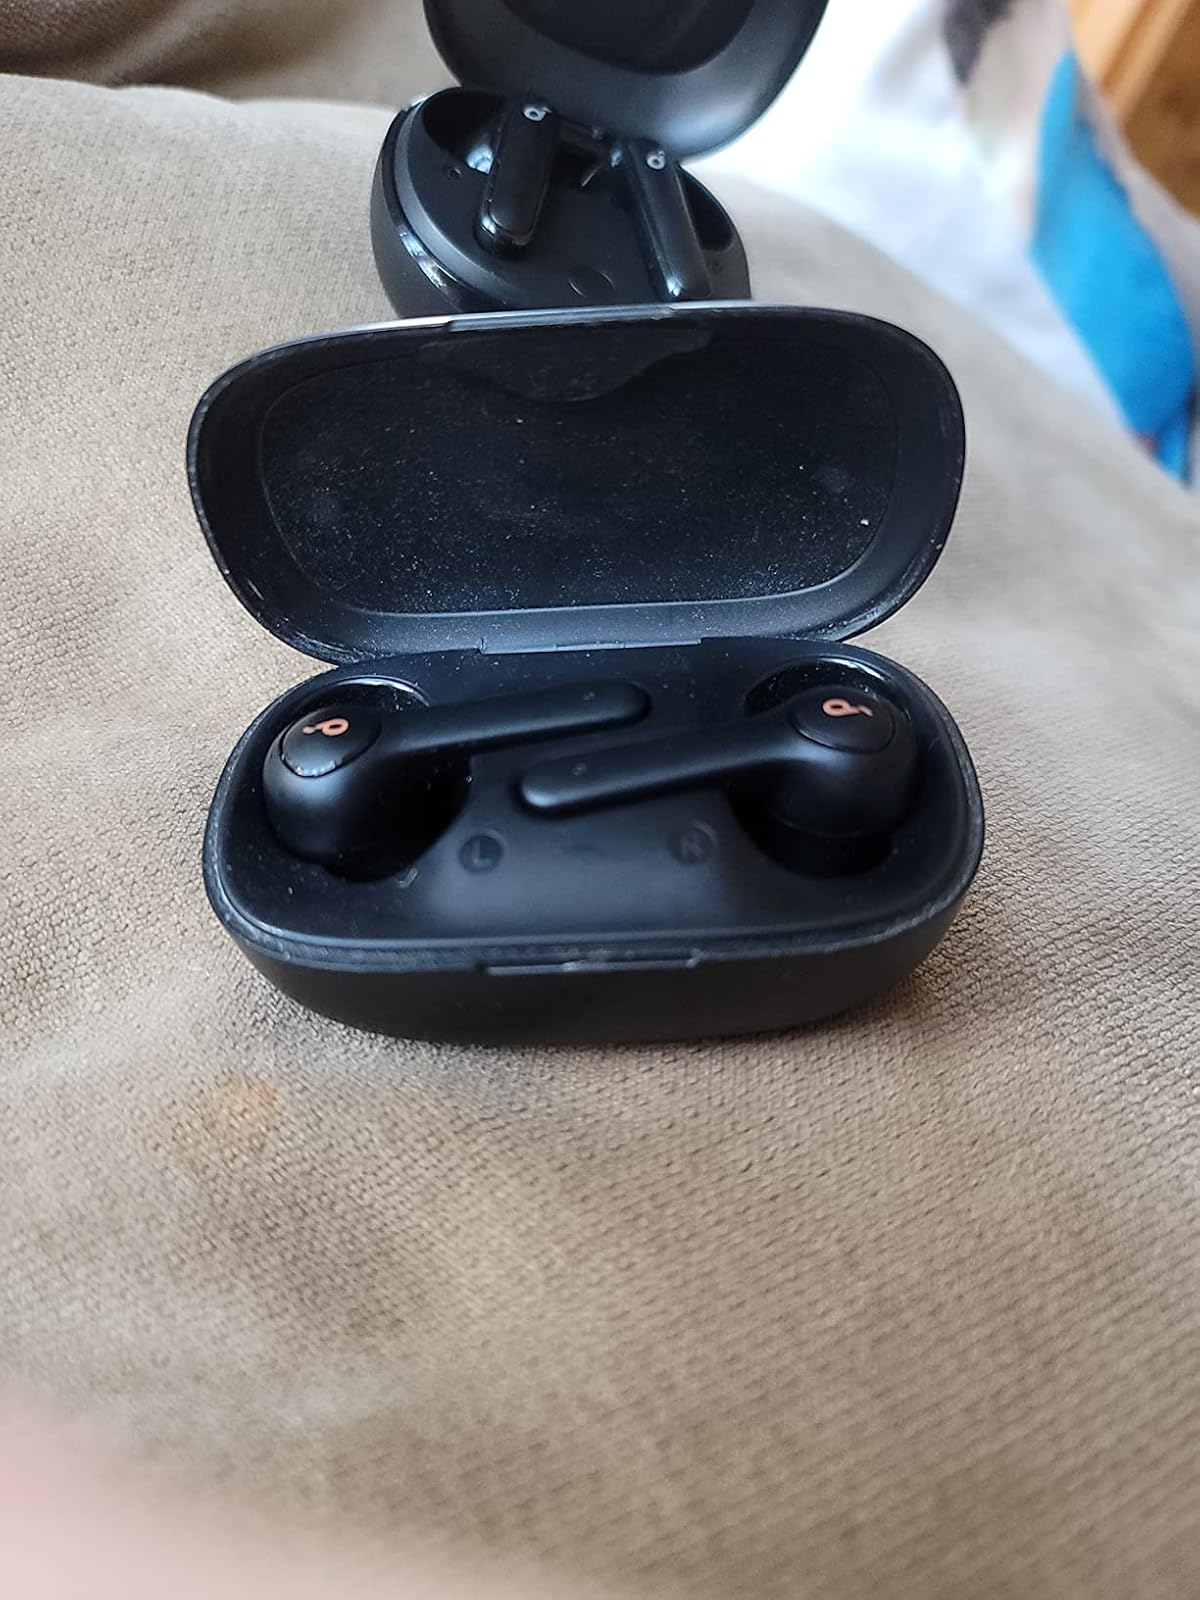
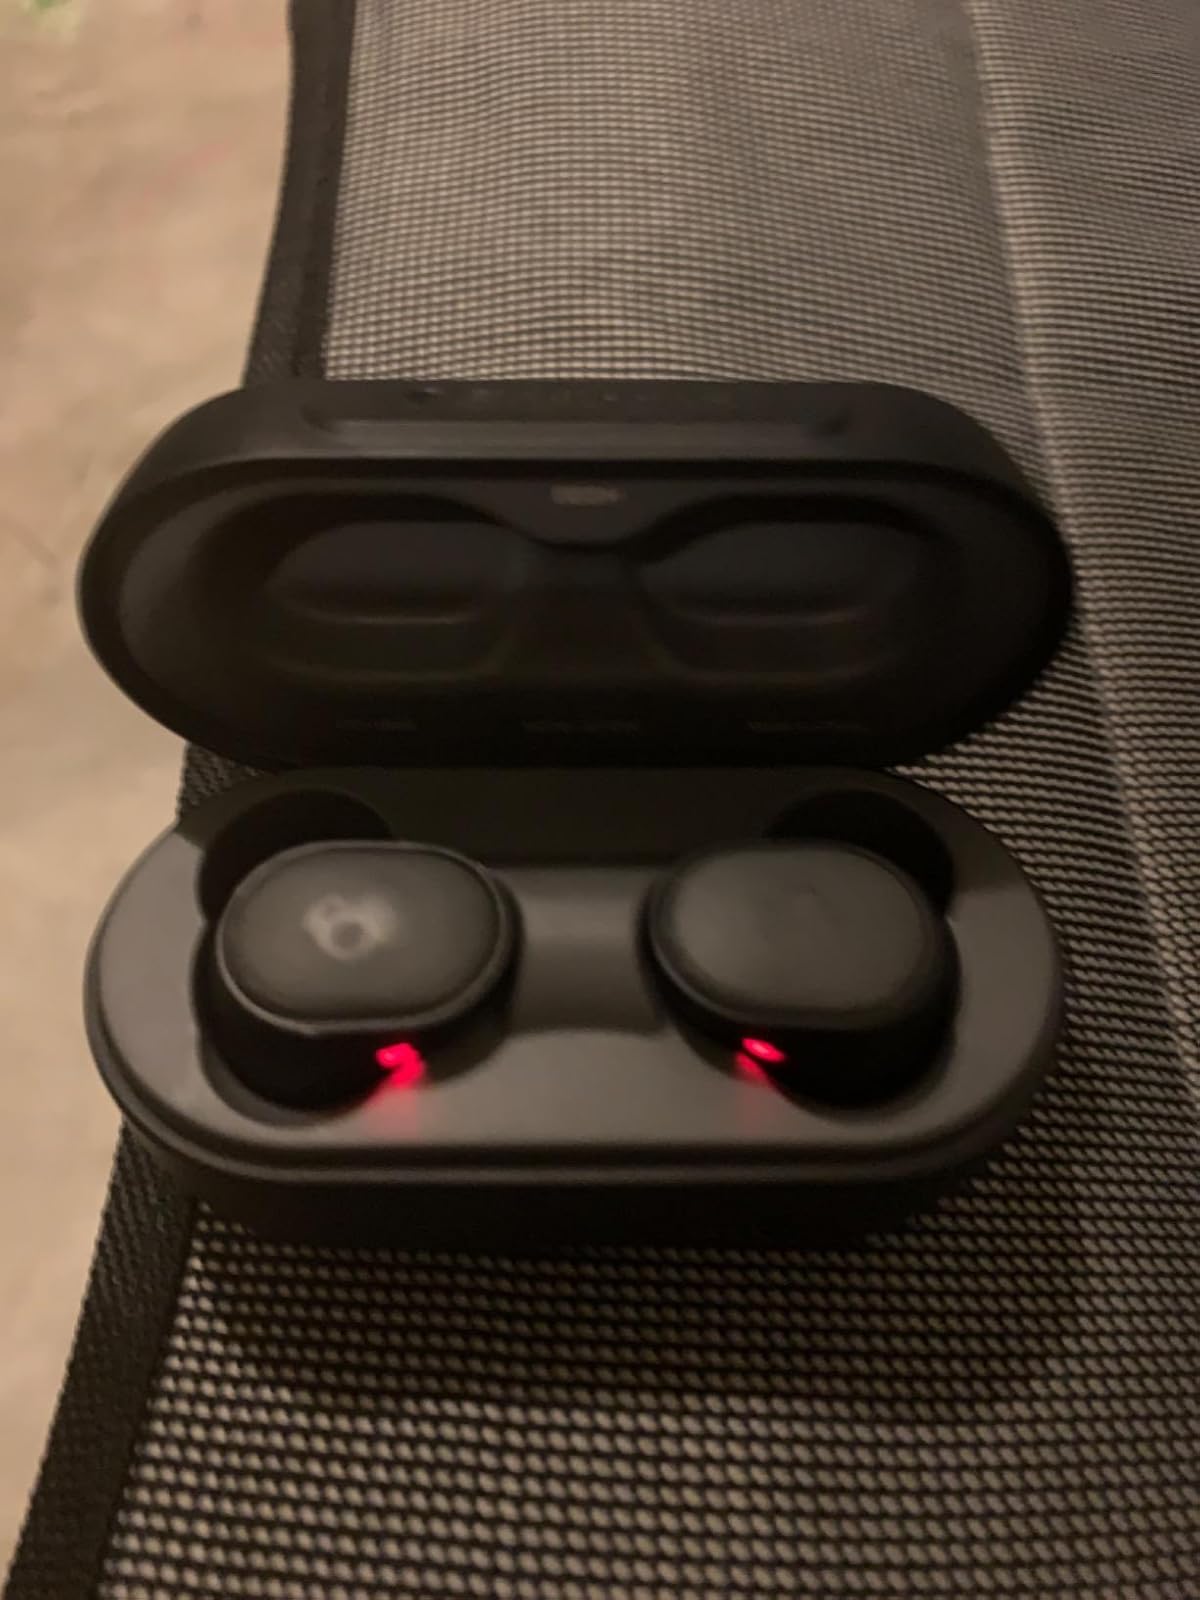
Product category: earbuds
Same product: no